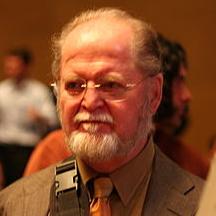
Age: 67